Ron Gardenhire

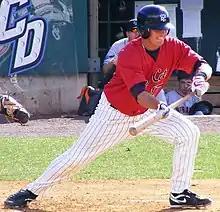
Toby Gardenhire with the New Britain Rock Cats in 2009

Gardenhire is married to Carol (née Kissling). The Gardenhires have three children: son Toby Gardenhire, and daughters Tiffany and Tara. Toby played and coached minor league baseball with the Twins organization, and is currently the manager of the St. Paul Saints.